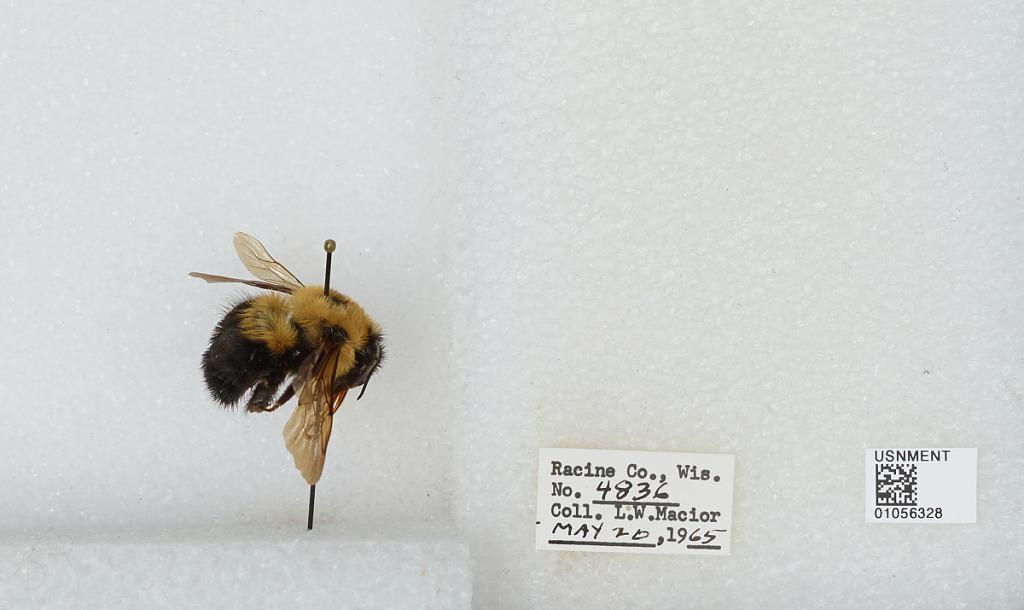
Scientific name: Bombus (Pyrobombus) bimaculatus Cresson
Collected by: L. Macior
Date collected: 1965-5-20
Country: United States
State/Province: Wisconsin
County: Racine
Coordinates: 42.78, -87.76